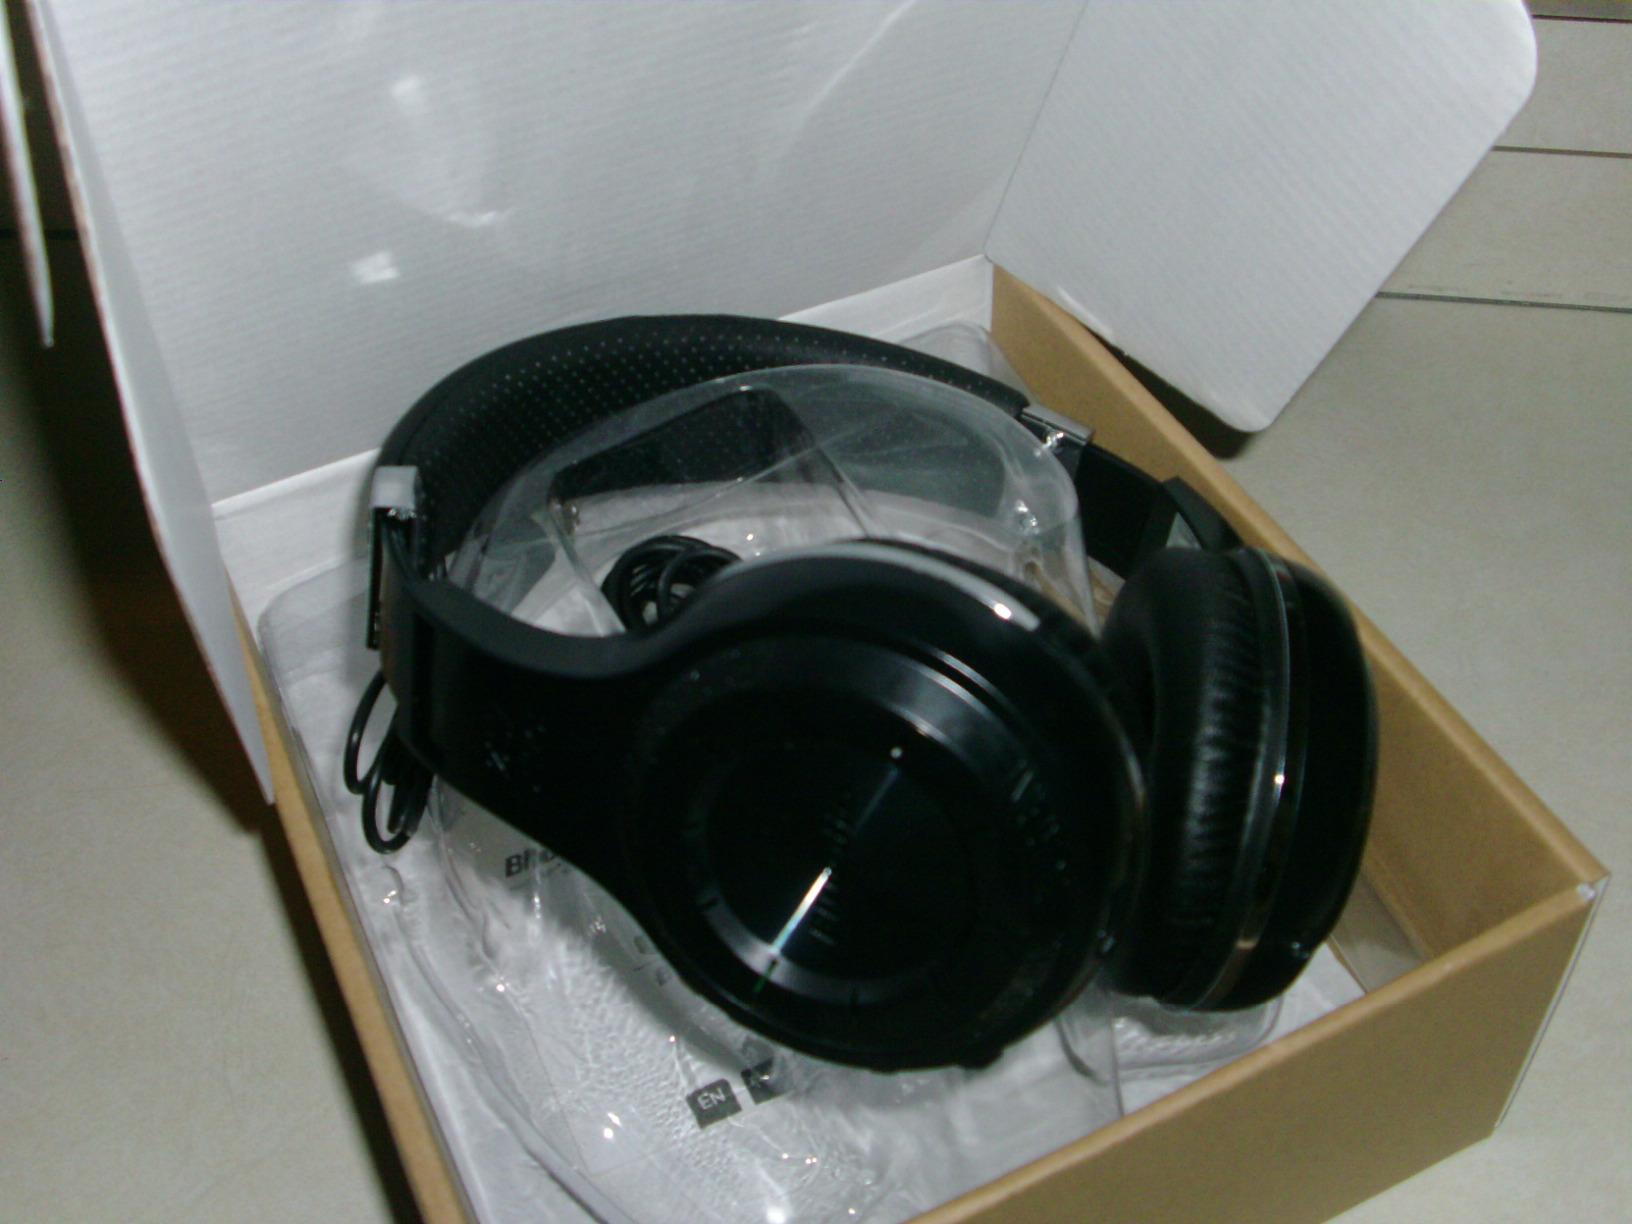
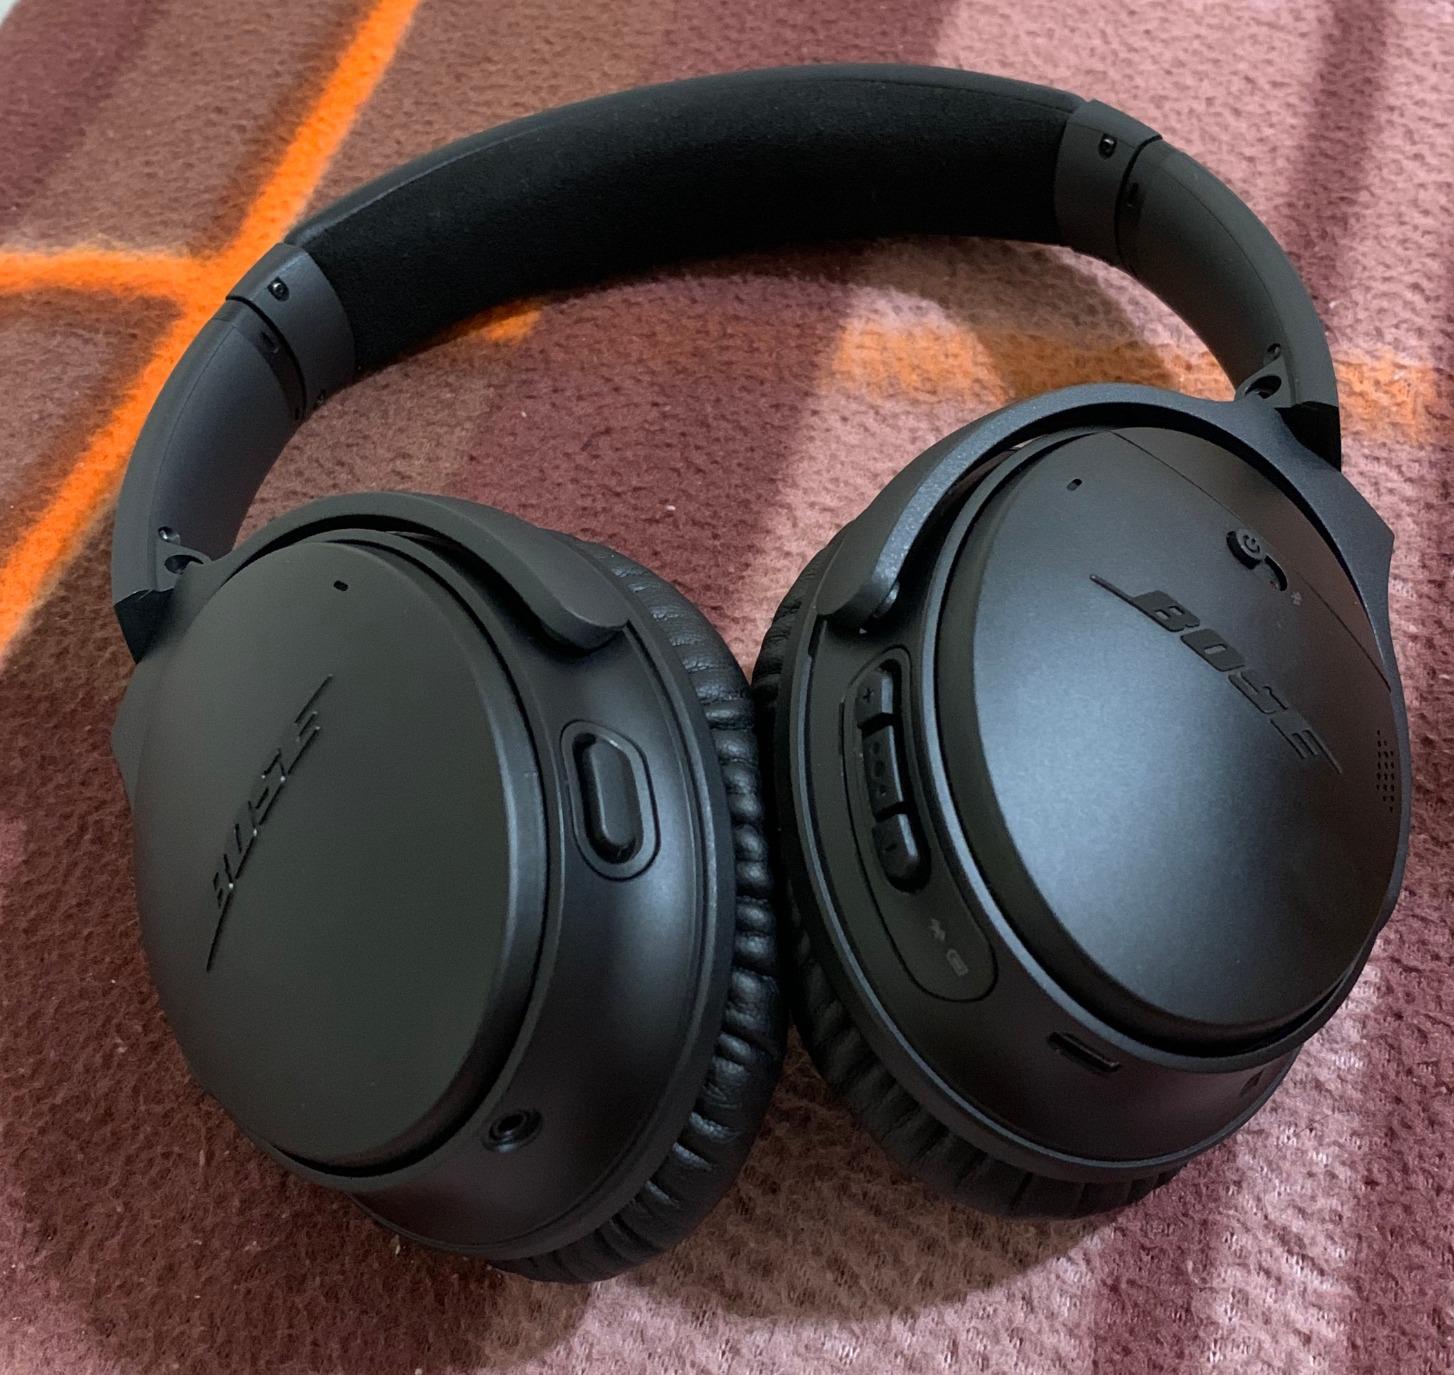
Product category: headphones
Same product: no